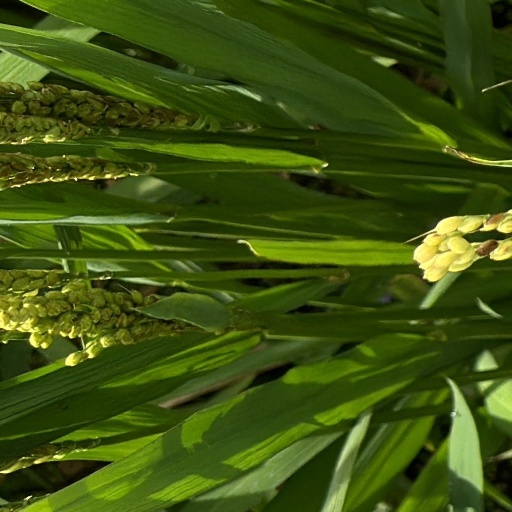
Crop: rice